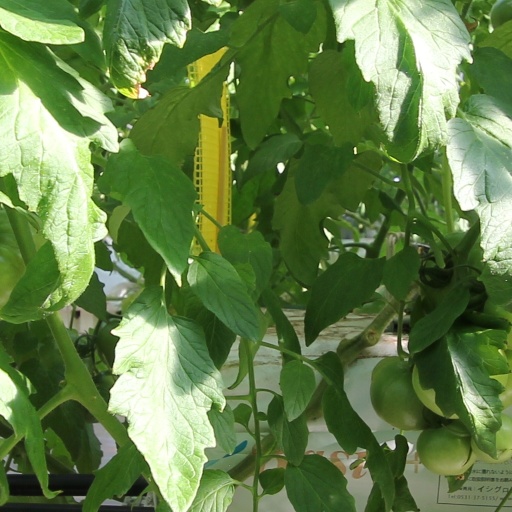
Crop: tomato